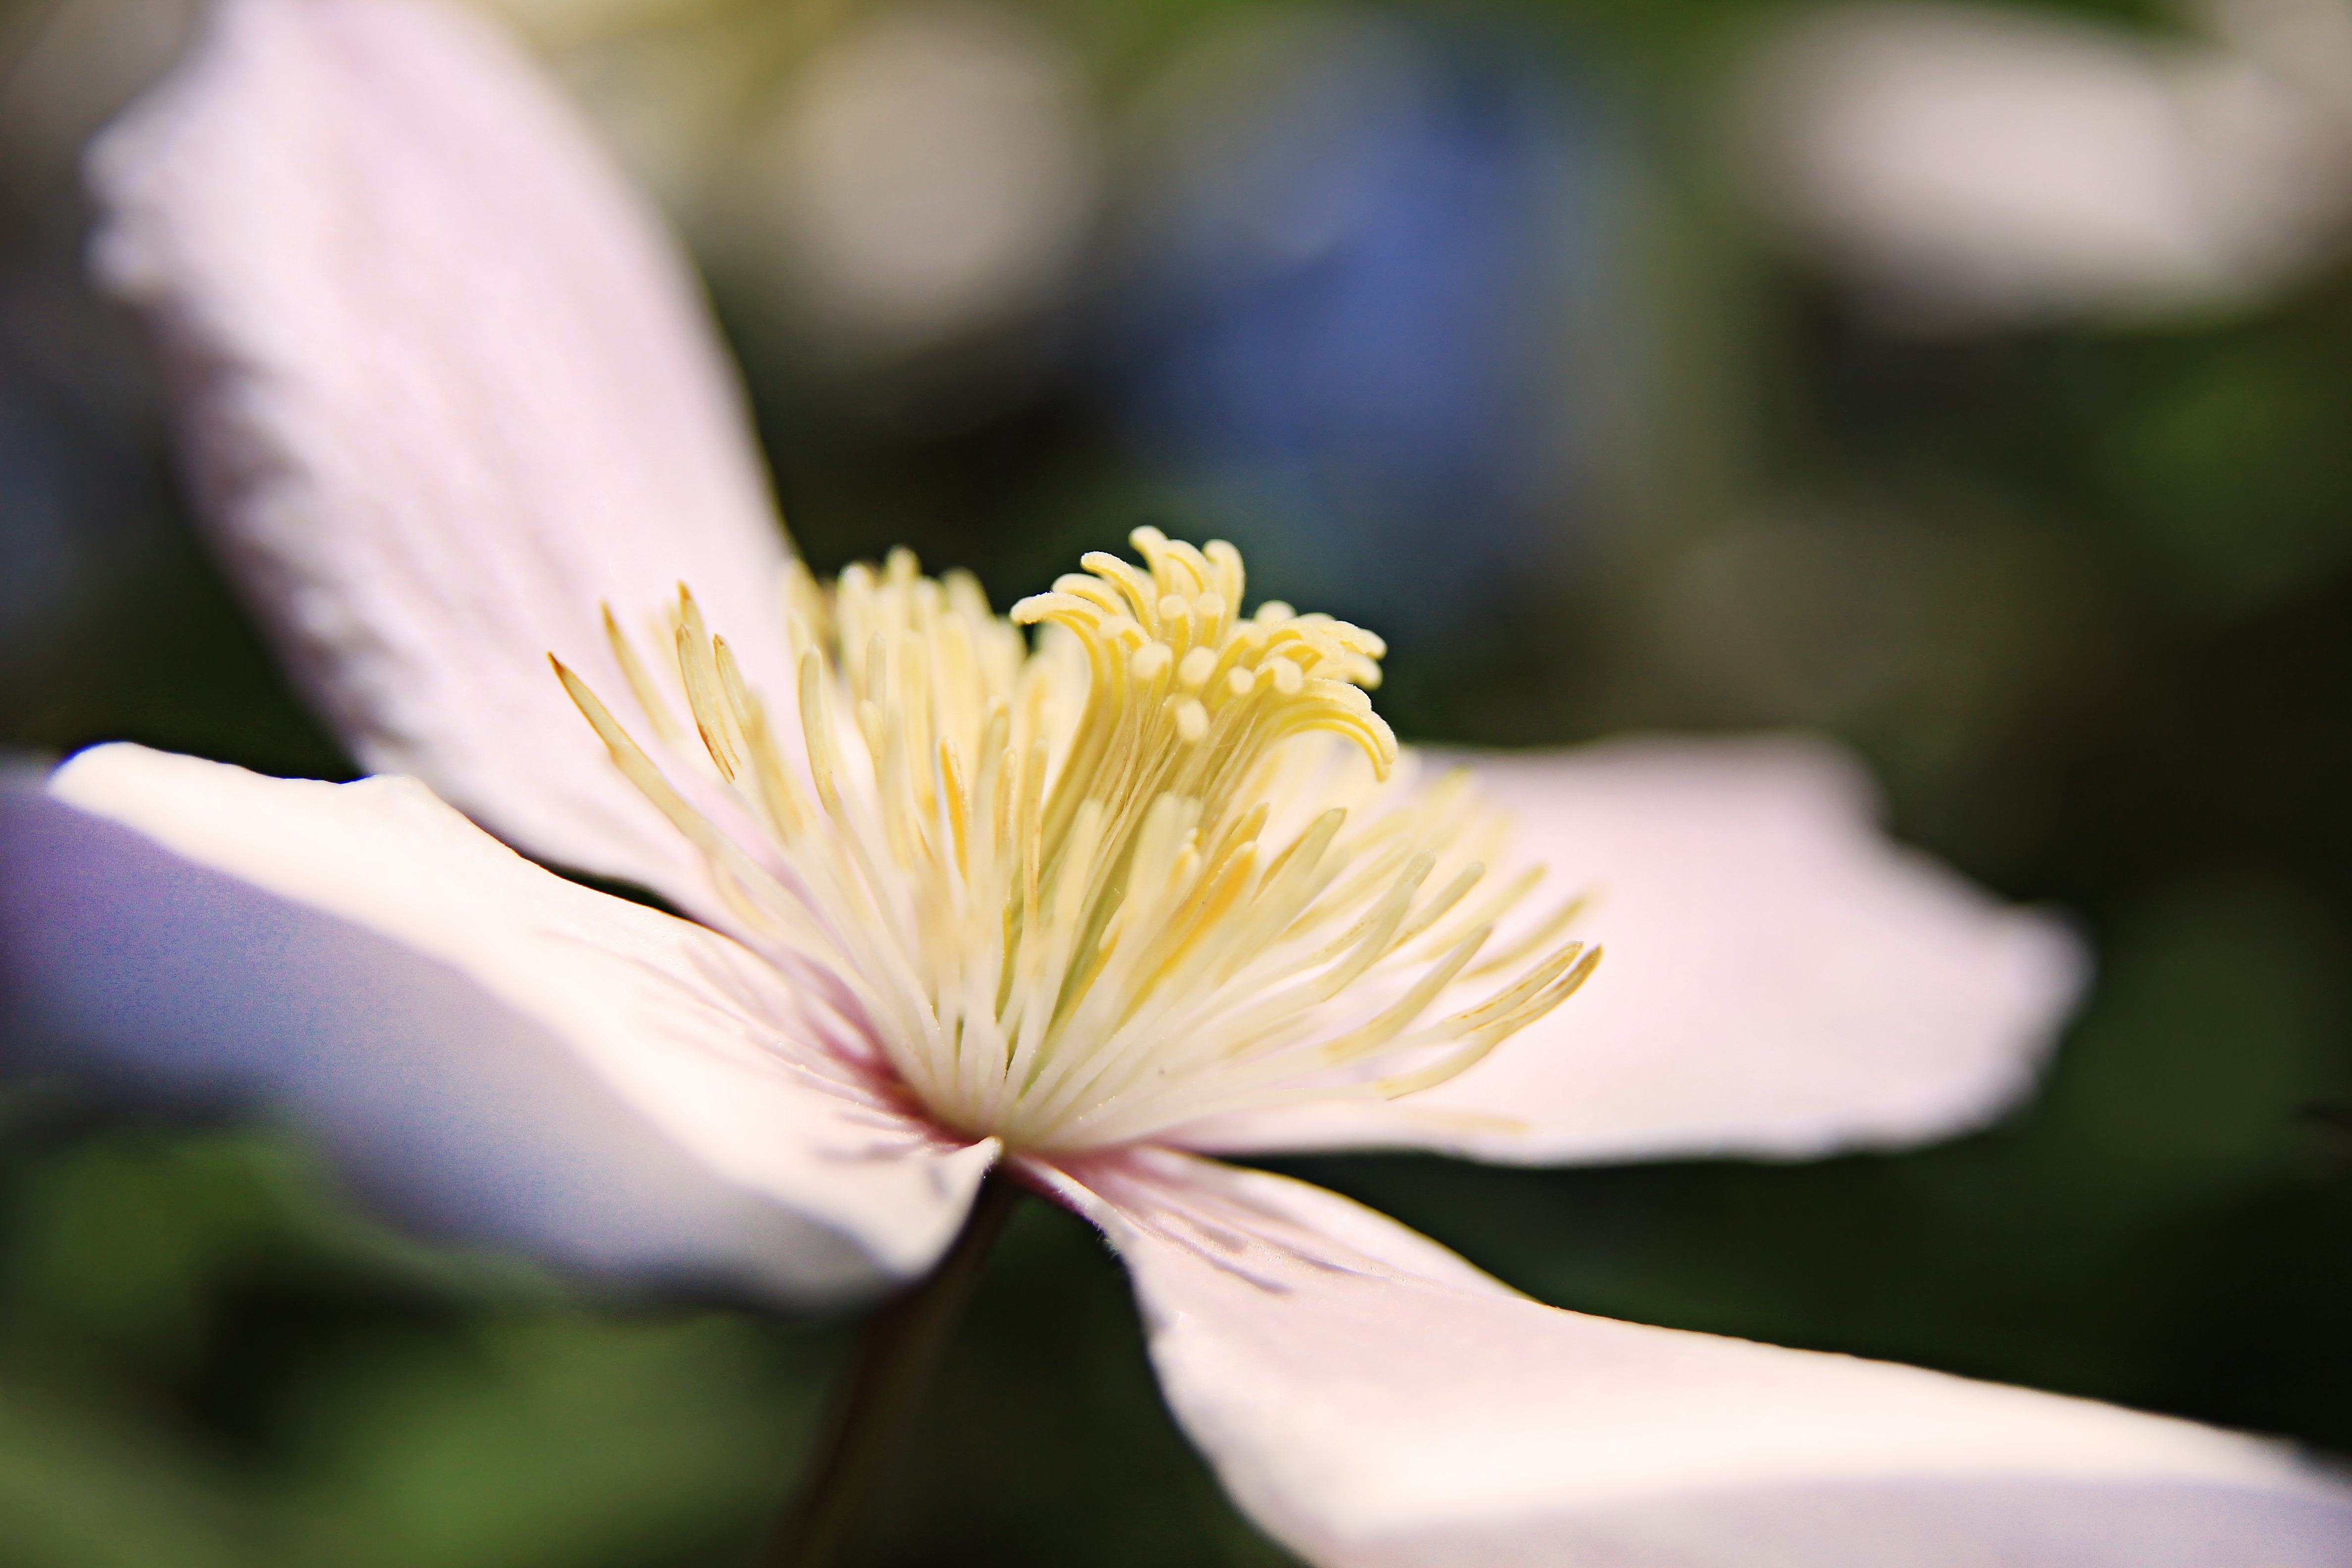
nature, blossom, plant, photography, flower, petal, bloom, green, botany, yellow, pink, flora, wildflower, close up, shrub, pistil, macro photography, flowering plant, plant stem, land plant